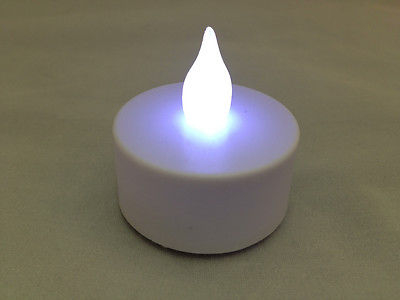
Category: lamp